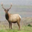
Label: deer